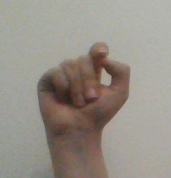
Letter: fa